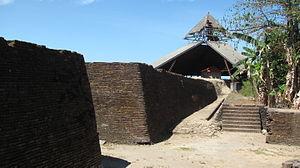
Makassar ou Macassar est une ville d'Indonésie et la capitale de la province de Sulawesi du Sud. Située dans le sud de l'île de Sulawesi, elle a le statut de kota.
Le kabupaten de Gowa, en indonésien Kabupaten Gowa, est un kabupaten de la province indonésienne de Sulawesi du Sud dans l'île de Célèbes. Son chef-lieu est Sungguminasa.
Gowa est un État princier d'Indonésie. Il fut le plus puissant des États de l'est de l'archipel. Sa capitale était située au sud de l'actuelle Makassar, capitale de la province de Sulawesi du Sud.